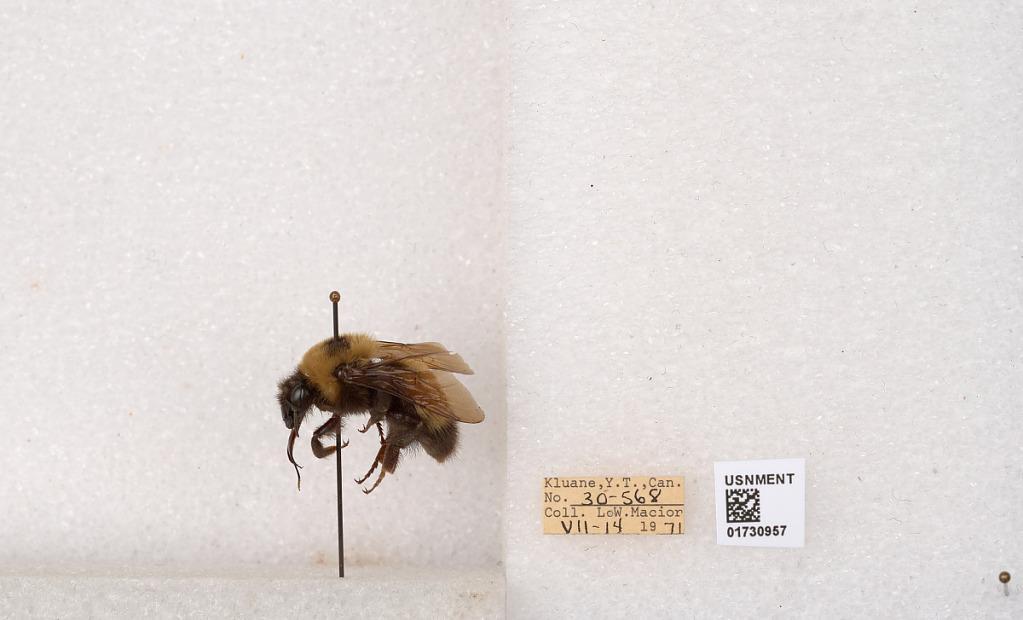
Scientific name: Bombus (Bombus) nevadensis Cresson
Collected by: L. Macior
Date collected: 1971-7-14
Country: Canada
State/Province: Yukon Territory
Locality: Kluane National Park and Reserve
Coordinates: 60.7493, -139.504